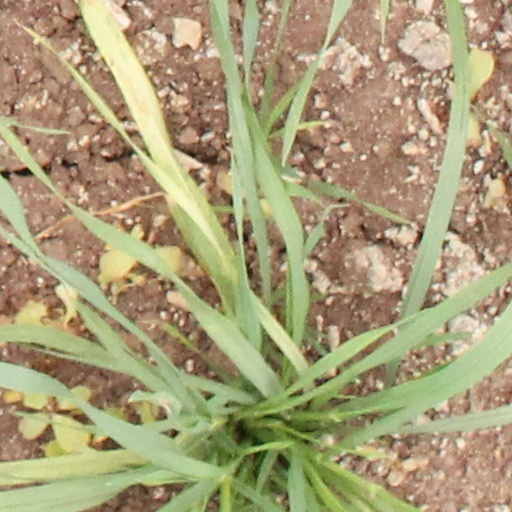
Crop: wheat